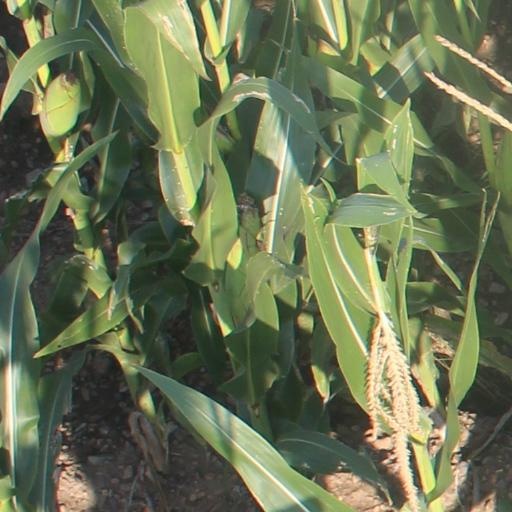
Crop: maize; corn